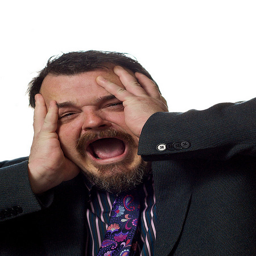
A man shouting with his hands to his face
Screaming man in a business suit with both hands on his face.
the man is holding is face and screaming
a man in a suit grabs his head while screaming
A man with his hands pressed to his face and mouth open.